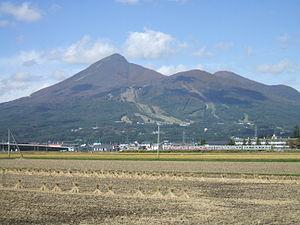
Le mont Bandai ou Bandaï ou Aizu-Fuji est un volcan du Japon situé dans le centre-nord de Honshū, dans la préfecture de Fukushima. Culminant à 1 819 mètres d'altitude, ce stratovolcan actif a connu sa dernière éruption en 1888, tuant environ 500 personnes et donnant naissance à trois lacs. Il fait partie des 100 montagnes célèbres du Japon.